History of attachment theory

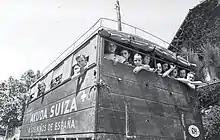
Evacuee children in 1937

Konrad Lorenz had examined the phenomenon of "imprinting" and felt that it might have some parallels to human attachment. Imprinting, a behavior characteristic of some birds and a very few mammals, involves rapid learning of recognition by a young bird or animal exposed to a conspecific or an object or organism that behaves suitably. The learning is possible only within a limited age period, known as a critical period. This rapid learning and development of familiarity with an animate or inanimate object is accompanied by a tendency to stay close to the object and to follow when it moves; the young creature is said to have been imprinted on the object when this occurs. As the imprinted bird or animal reaches reproductive maturity, its courtship behavior is directed toward objects that resemble the imprinting object. Bowlby's attachment concepts later included the ideas that attachment involves learning from experience during a limited age period, and that the learning that occurs during that time influences adult behavior. However, he did not apply the imprinting concept in its entirety to human attachment, nor assume that human development was as simple as that of birds. He did, however, consider that attachment behavior was best explained as instinctive in nature, an approach that does not rule out the effect of experience, but that stresses the readiness the young child brings to social interactions. Some of Lorenz's work had been done years before Bowlby formulated his ideas, and indeed some ideas characteristic of ethology were already discussed among psychoanalysts some time before the presentation of attachment theory.